Coca-Cola Freestyle

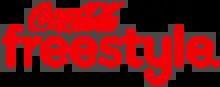

Coca-Cola Freestyle is a touch screen soda fountain introduced by The Coca-Cola Company in 2009. The machine features 165 different Coca-Cola drink products, as well as custom flavors. The machine allows users to select from mixtures of flavors of Coca-Cola branded products which are then individually dispensed. The machines are currently located in major Coca-Cola partners and retail locations as a part of a gradual and ongoing deployment.